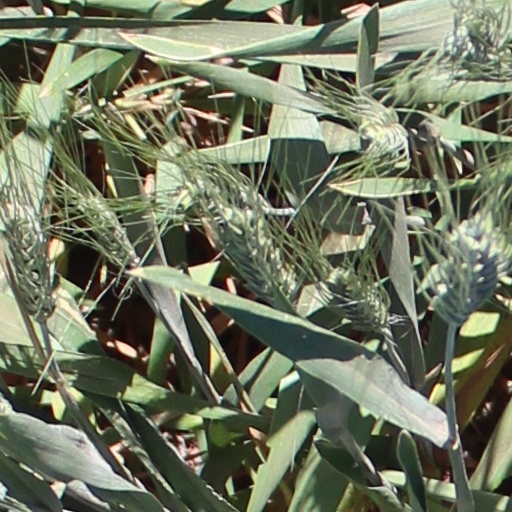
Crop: wheat